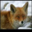
Label: fox